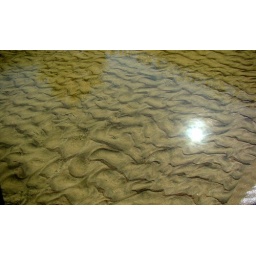
sand in a river